Lacroix-Falgarde

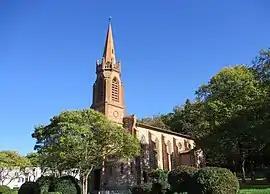
The church in Lacroix-Falgarde

Lacroix-Falgarde is a commune in the Haute-Garonne department in southwestern France.